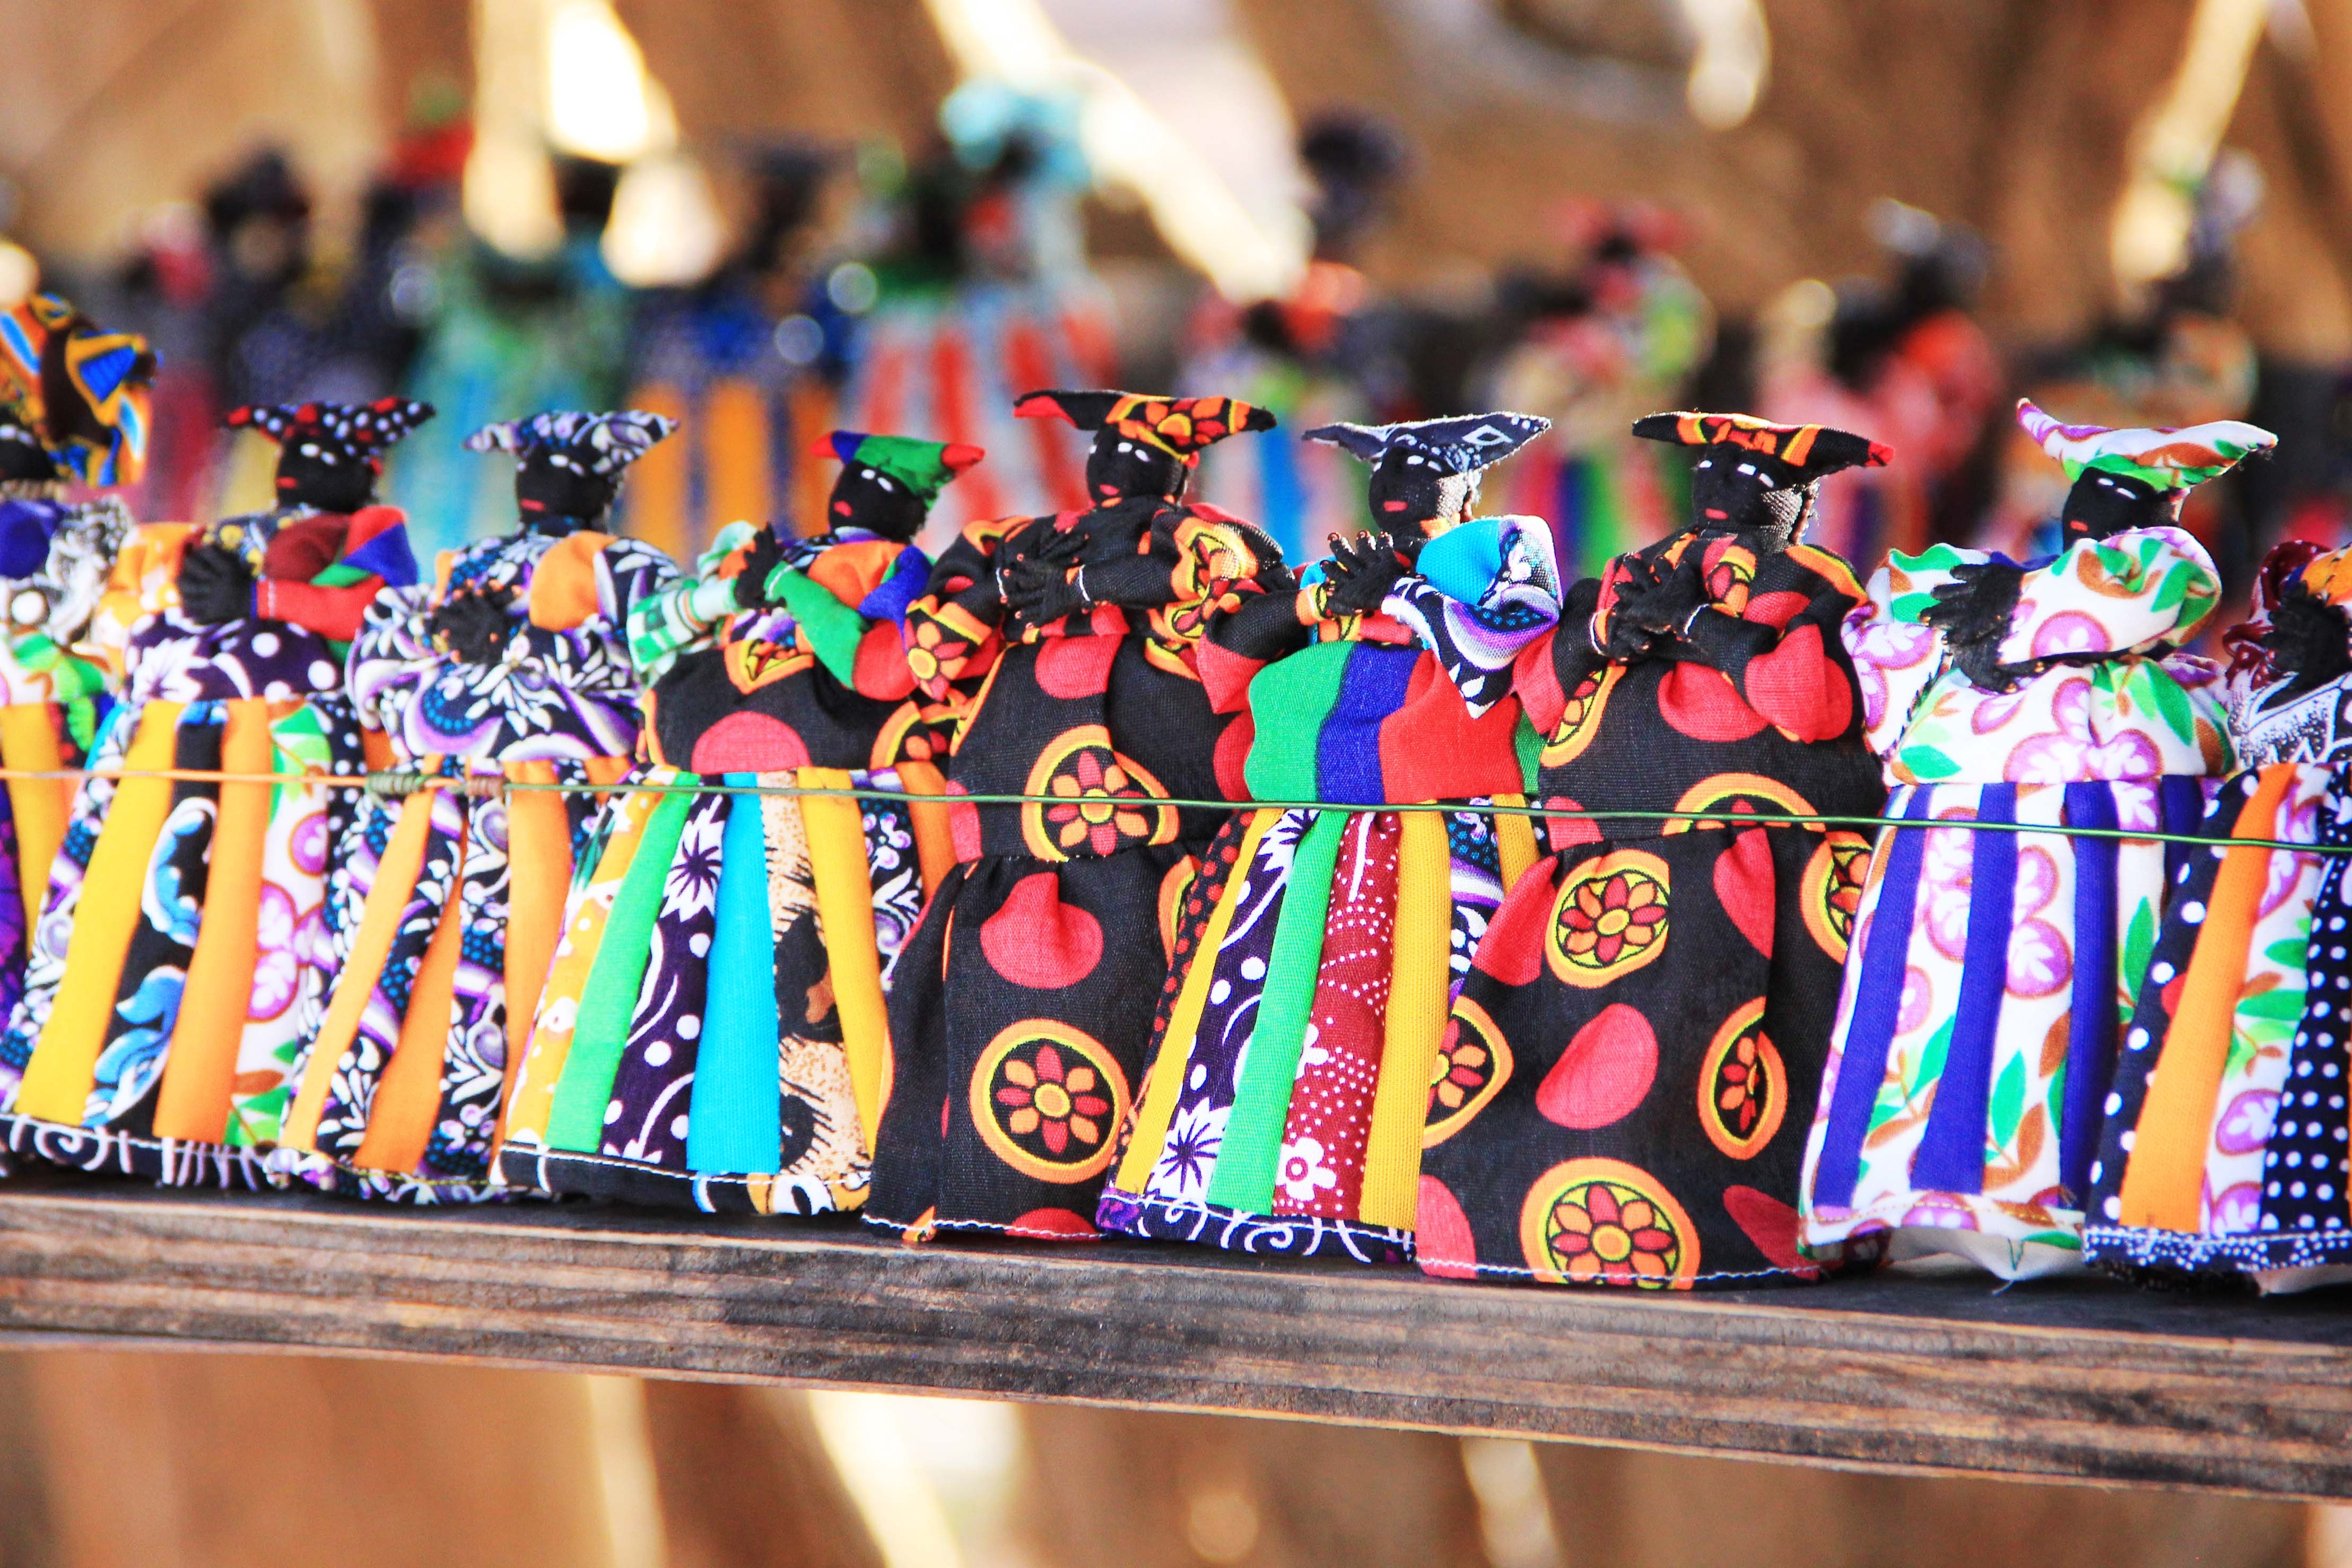
carnival, africa, holiday, colorful, festival, dolls, tinkered, namibia, herero